Carrossel

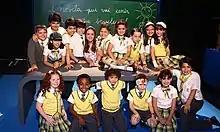
The main characters of "Carrossel"

On 22 February 2013 SBT and Super Toons confirmed they would launch in the second half of the 2013 animated spin-off of the telenovela. Production began with nine episodes of 26 minutes, which was intended to be shown across Latin America.